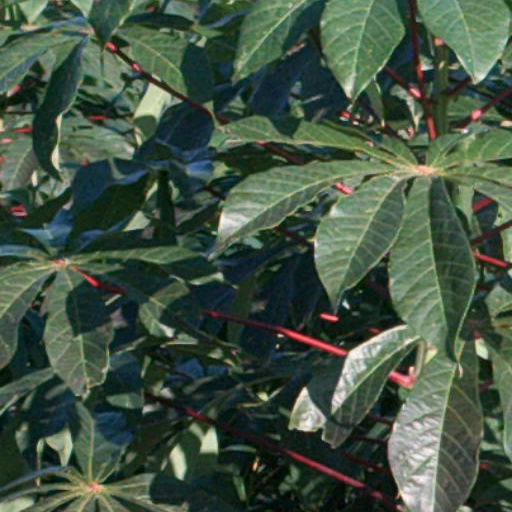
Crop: cassava